Gabriel Ter-Mikelov

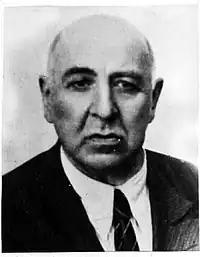
Gavril Mikhaylovich Ter-Mikelov (Gavriil Ter-Mikaelian)

Gabriel Mikhaylovich Ter-Mikelov ( Gabriel Ter-Mikelyan; 16 April 1874 in Stavropol, Russia – 14 January 1949 in Tbilisi, USSR) was a prominent architect of Armenian descent.